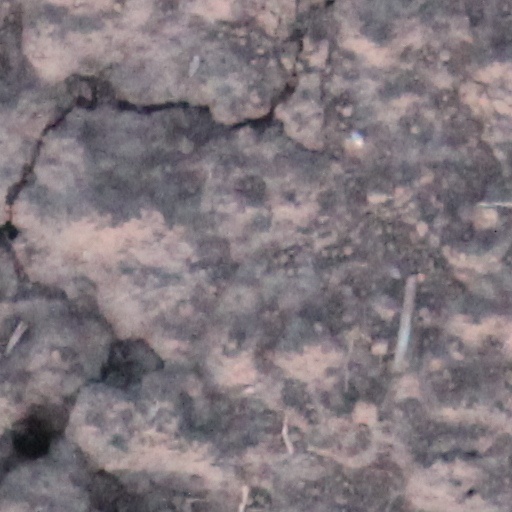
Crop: wheat